Aiffres

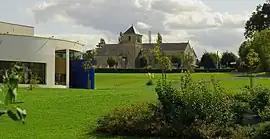
The church of Saint-Pierre

Aiffres is a commune in the Deux-Sèvres department in the Nouvelle-Aquitaine region in western France. It is a southeastern suburb of Niort.